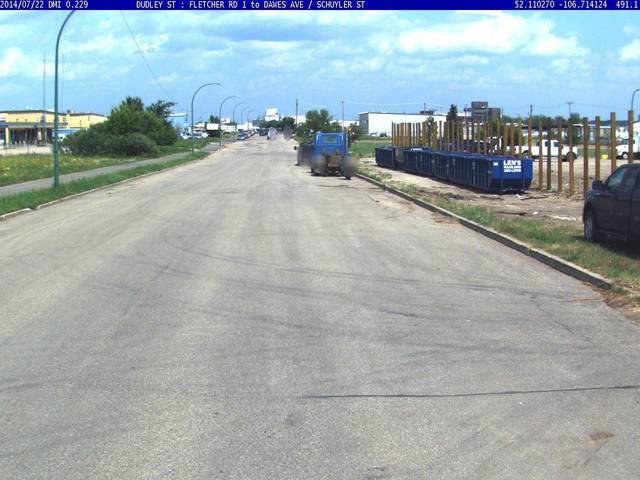
Region: Canada
Coordinates: 52.11, -106.714